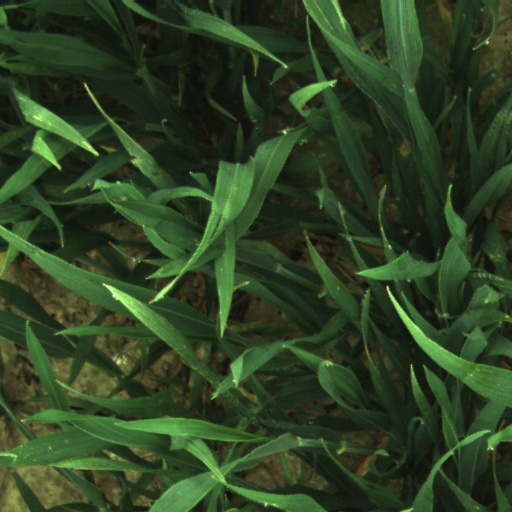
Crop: wheat